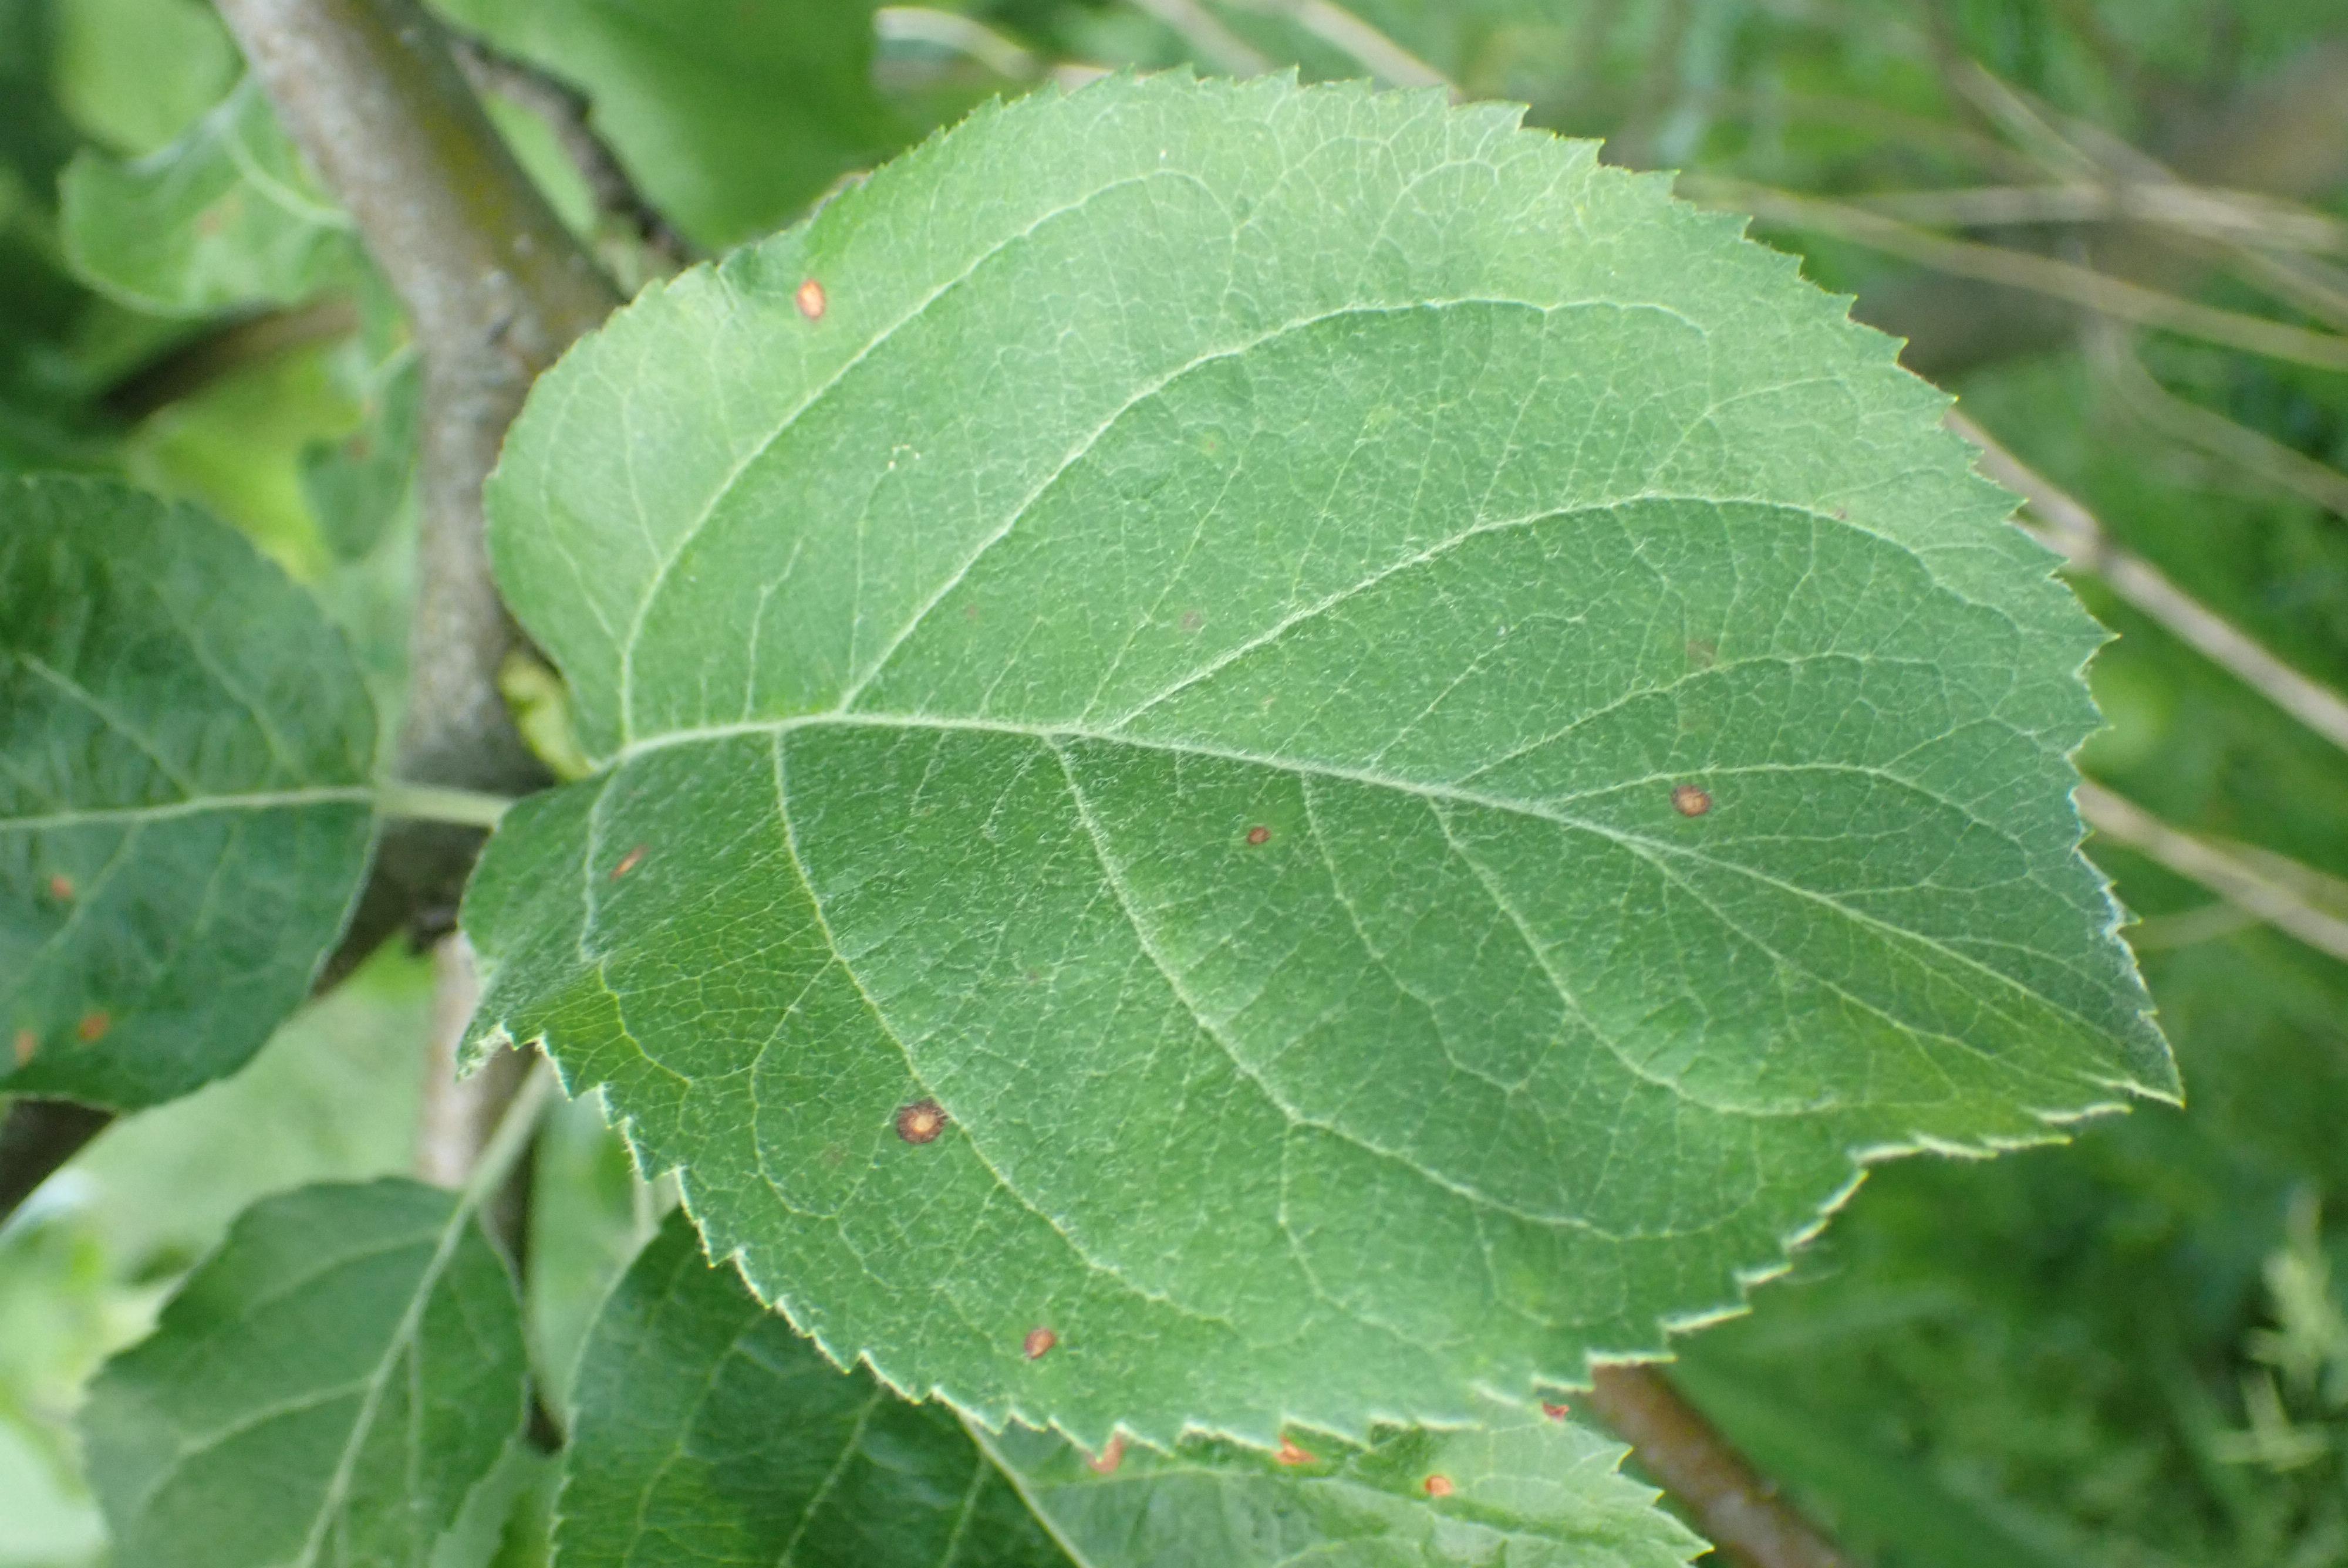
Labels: frog_eye_leaf_spot